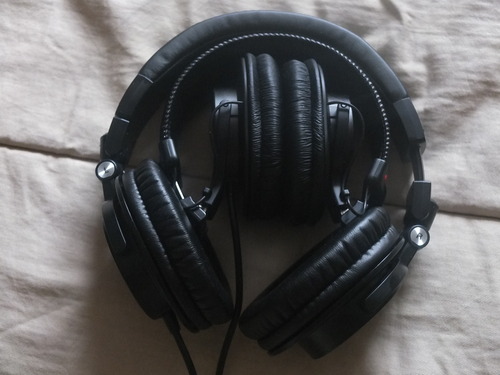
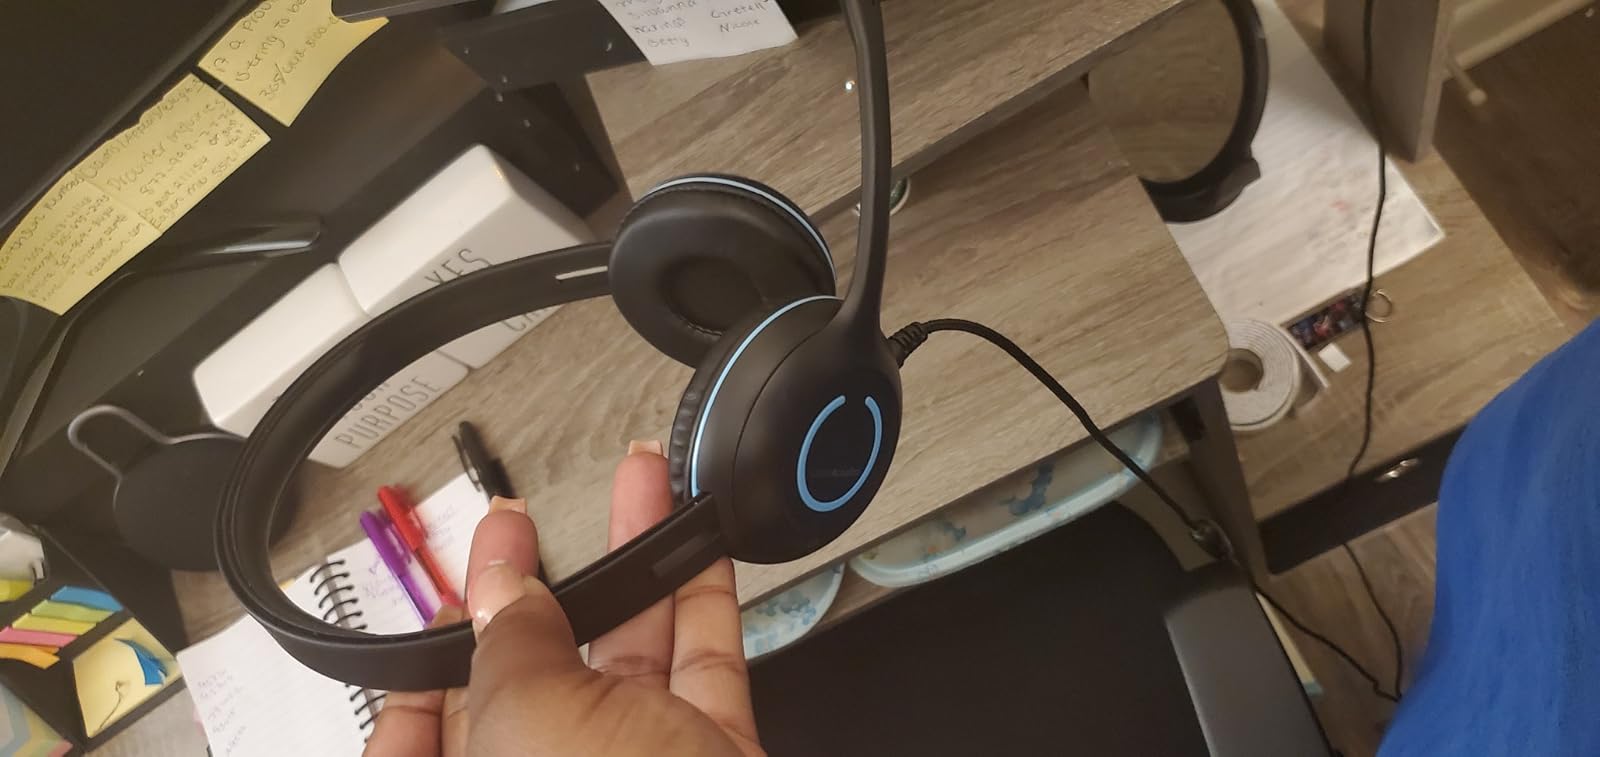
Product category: headphones
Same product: no